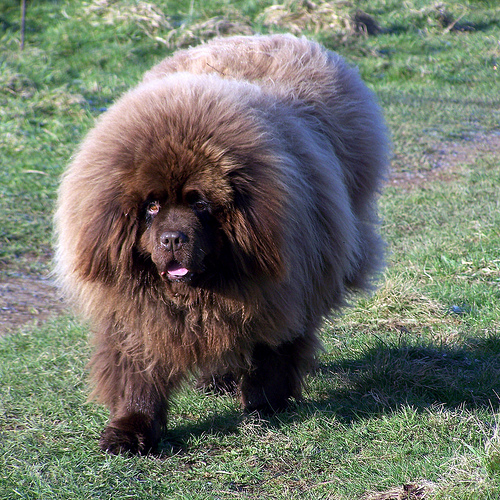
Breed: newfoundland